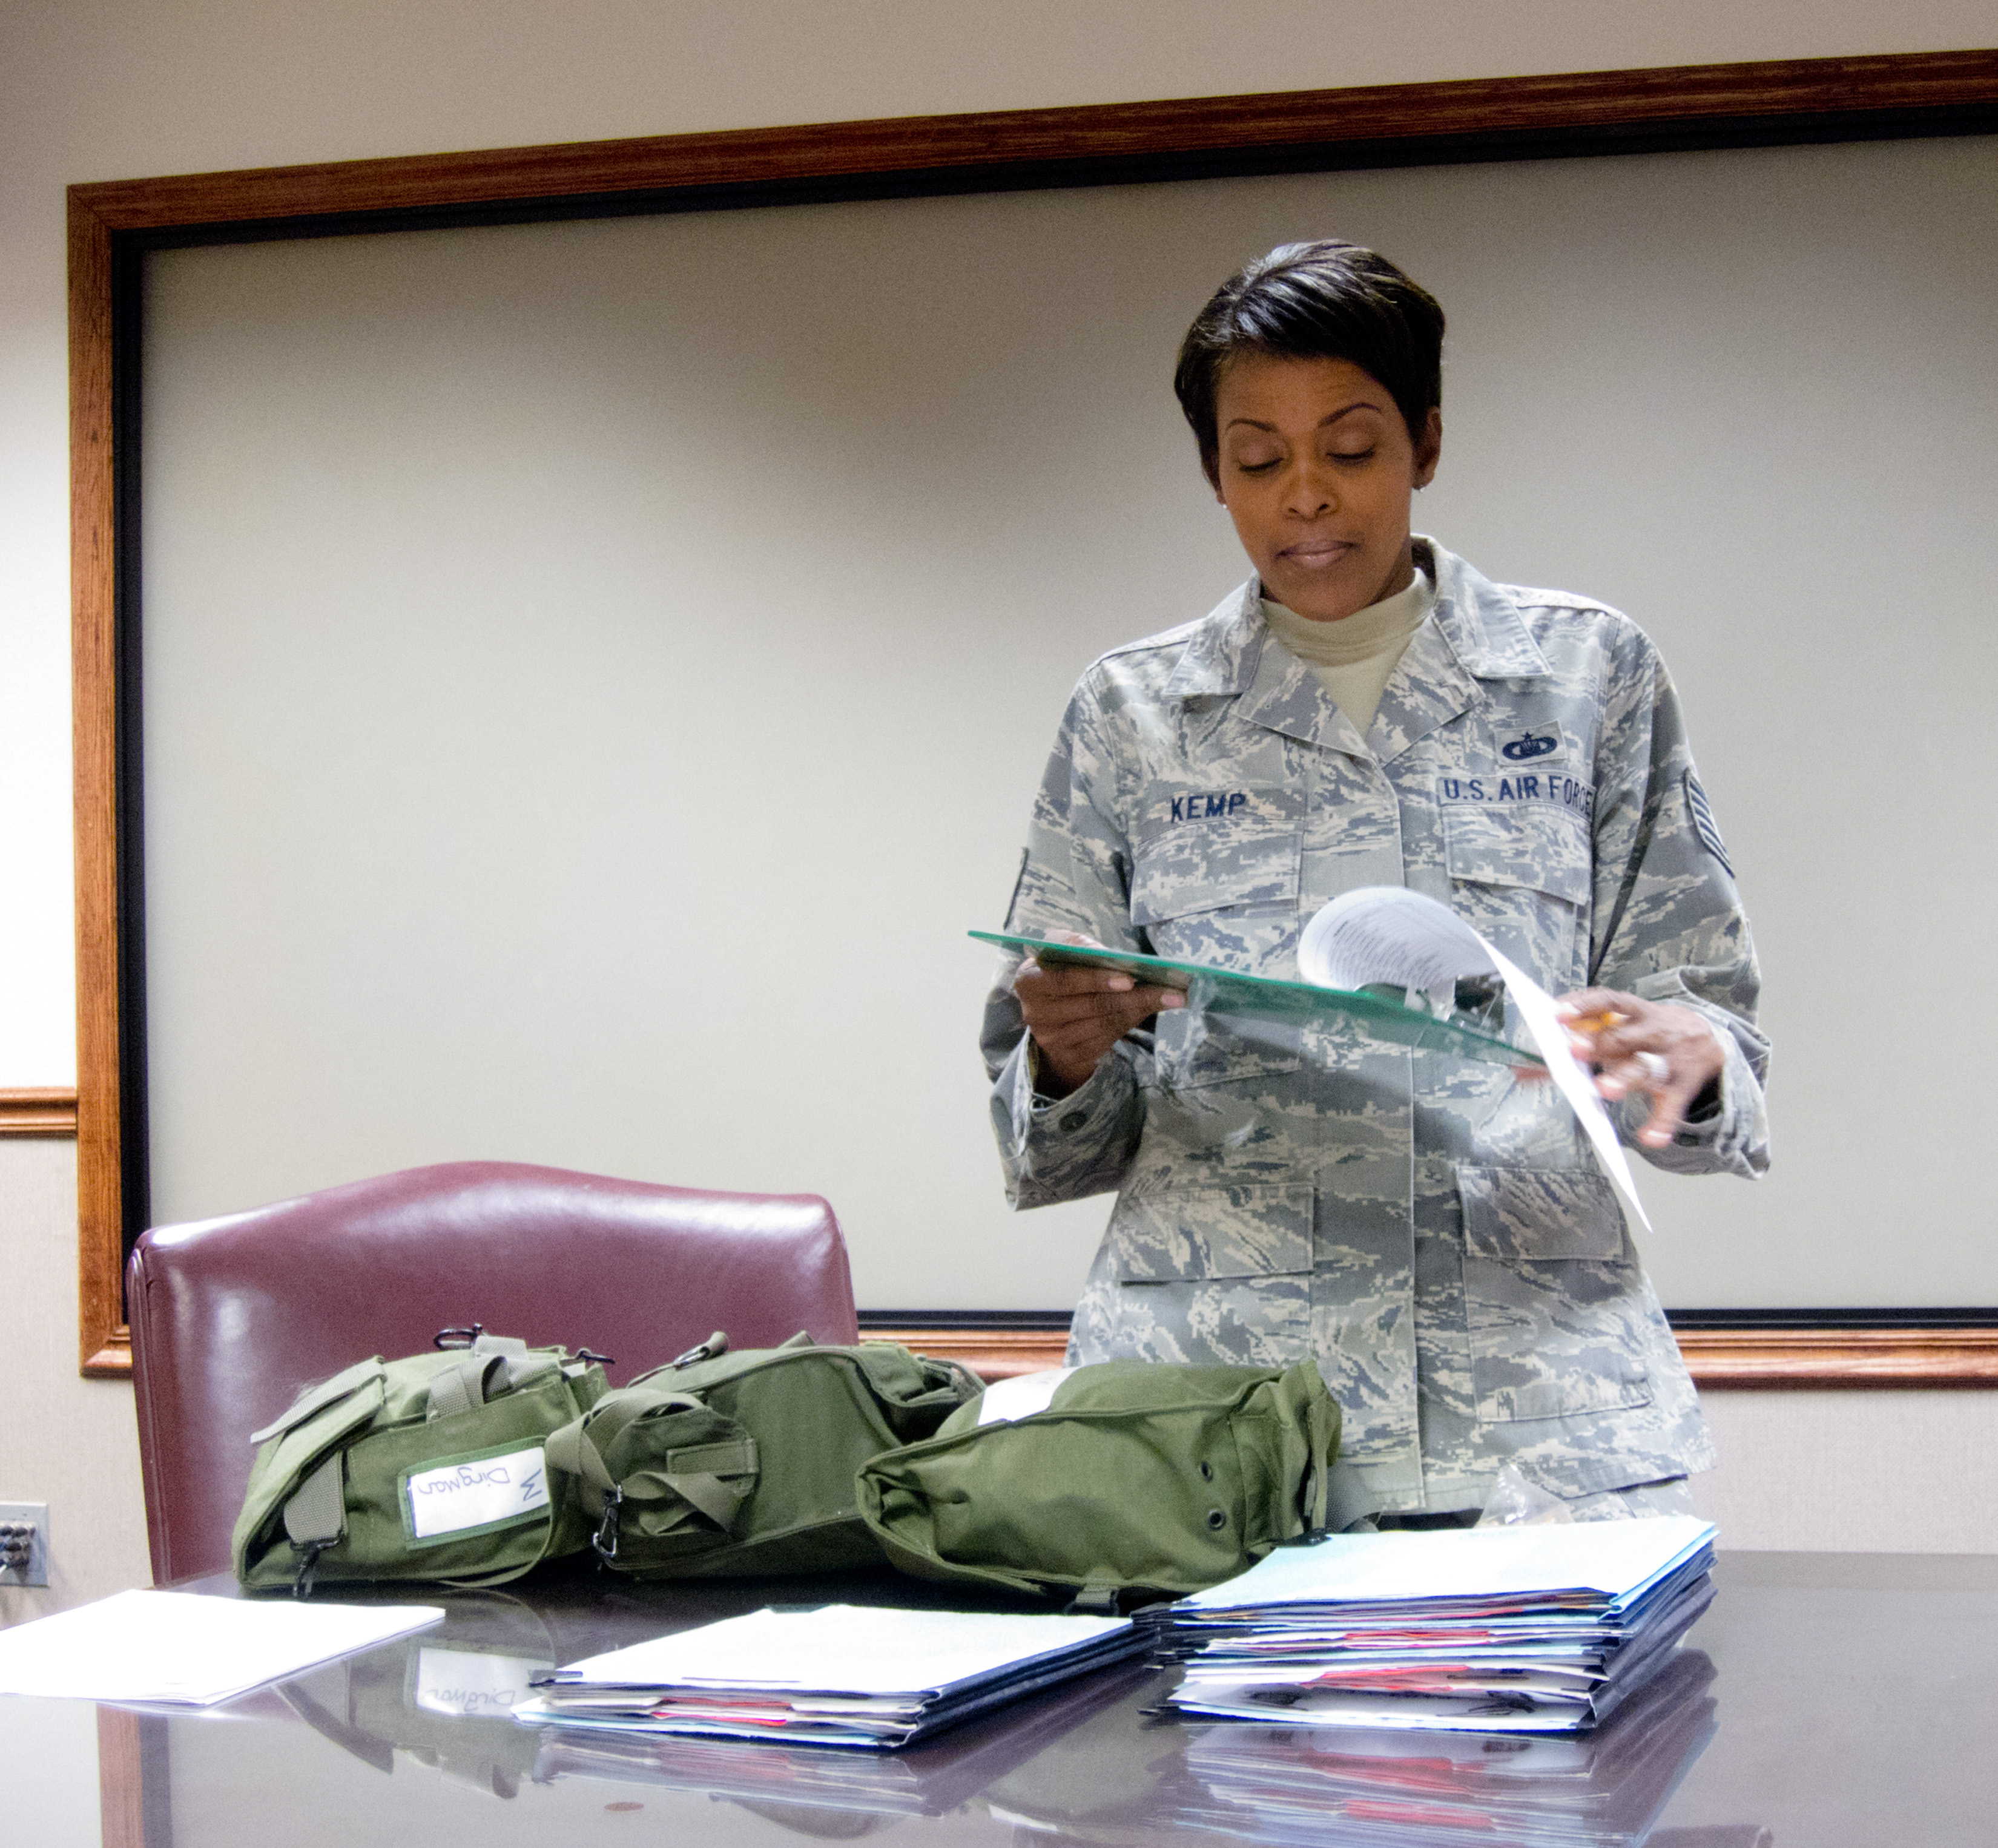
person, military, soldier, army, profession